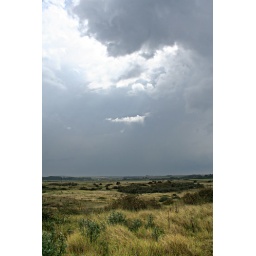
Stormy sky at Holme bird reserve in Norfolk